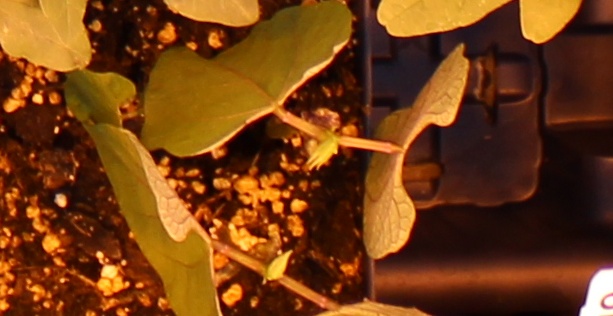
Label: Blackbean